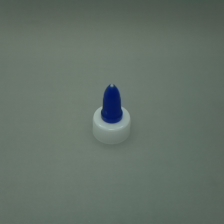
Color: white/transparent
Cap type: twist cap